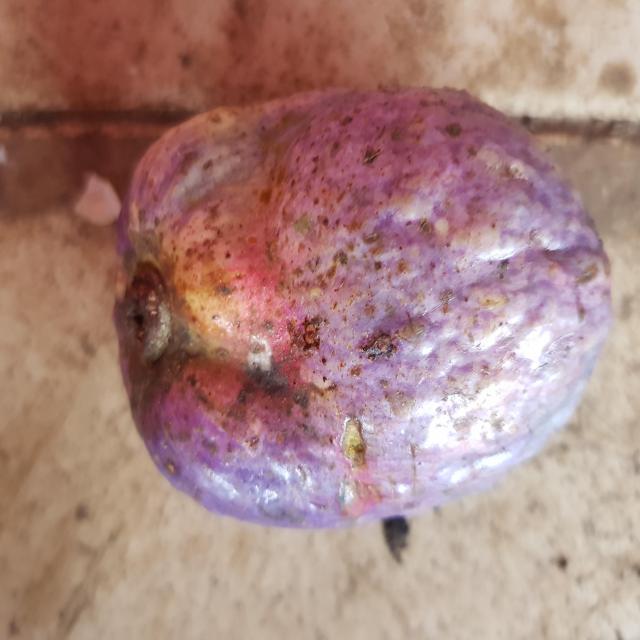
Plum grade: bruised